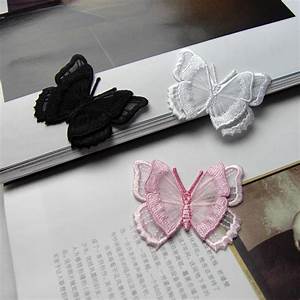
Label: butterfly